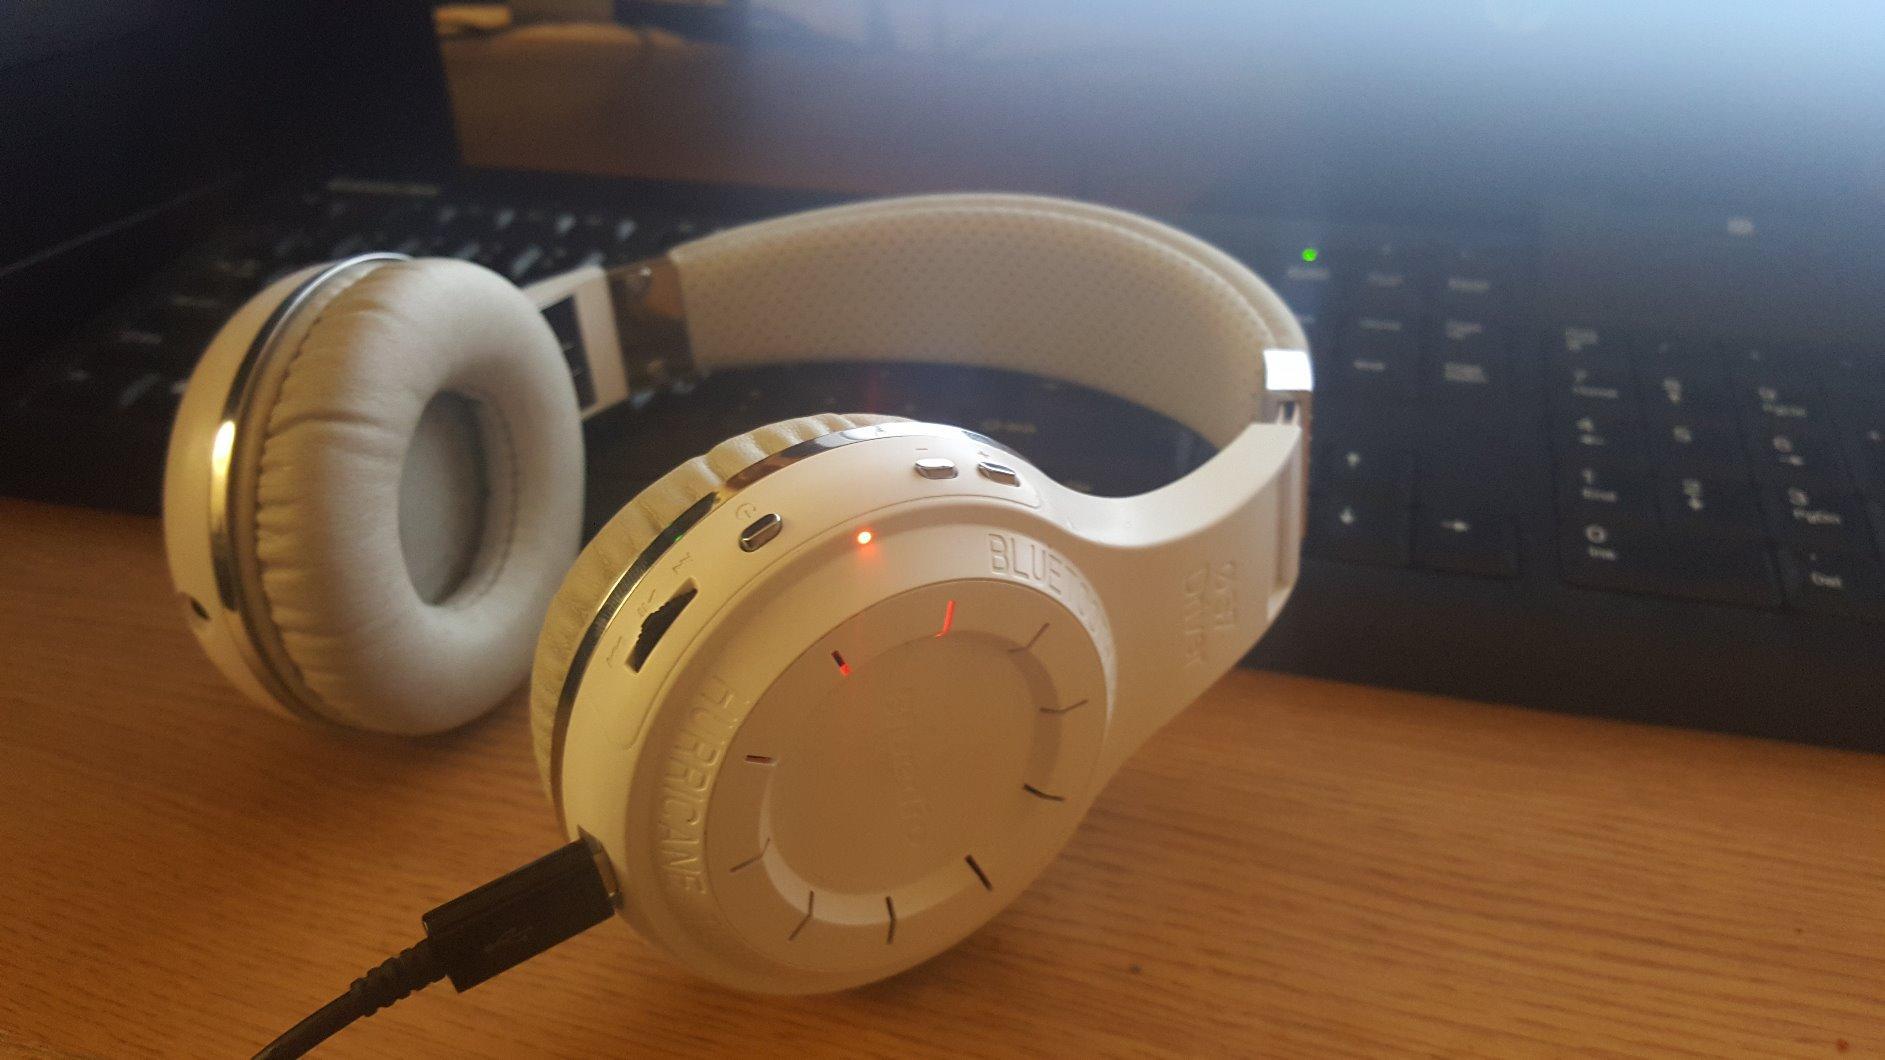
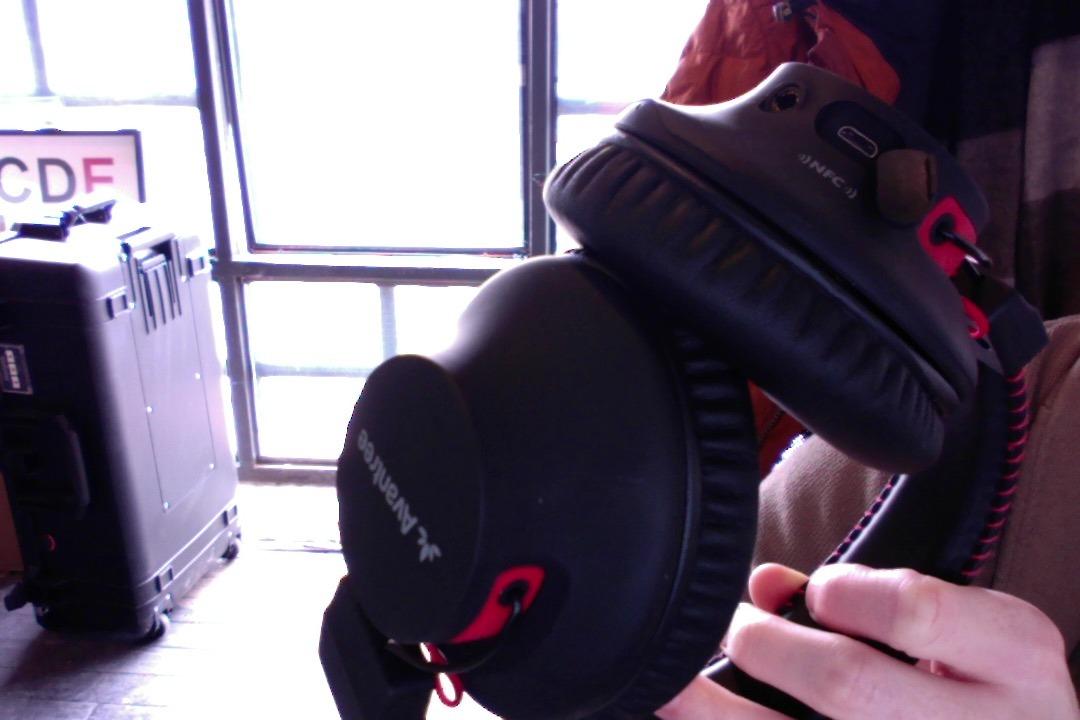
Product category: headphones
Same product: no